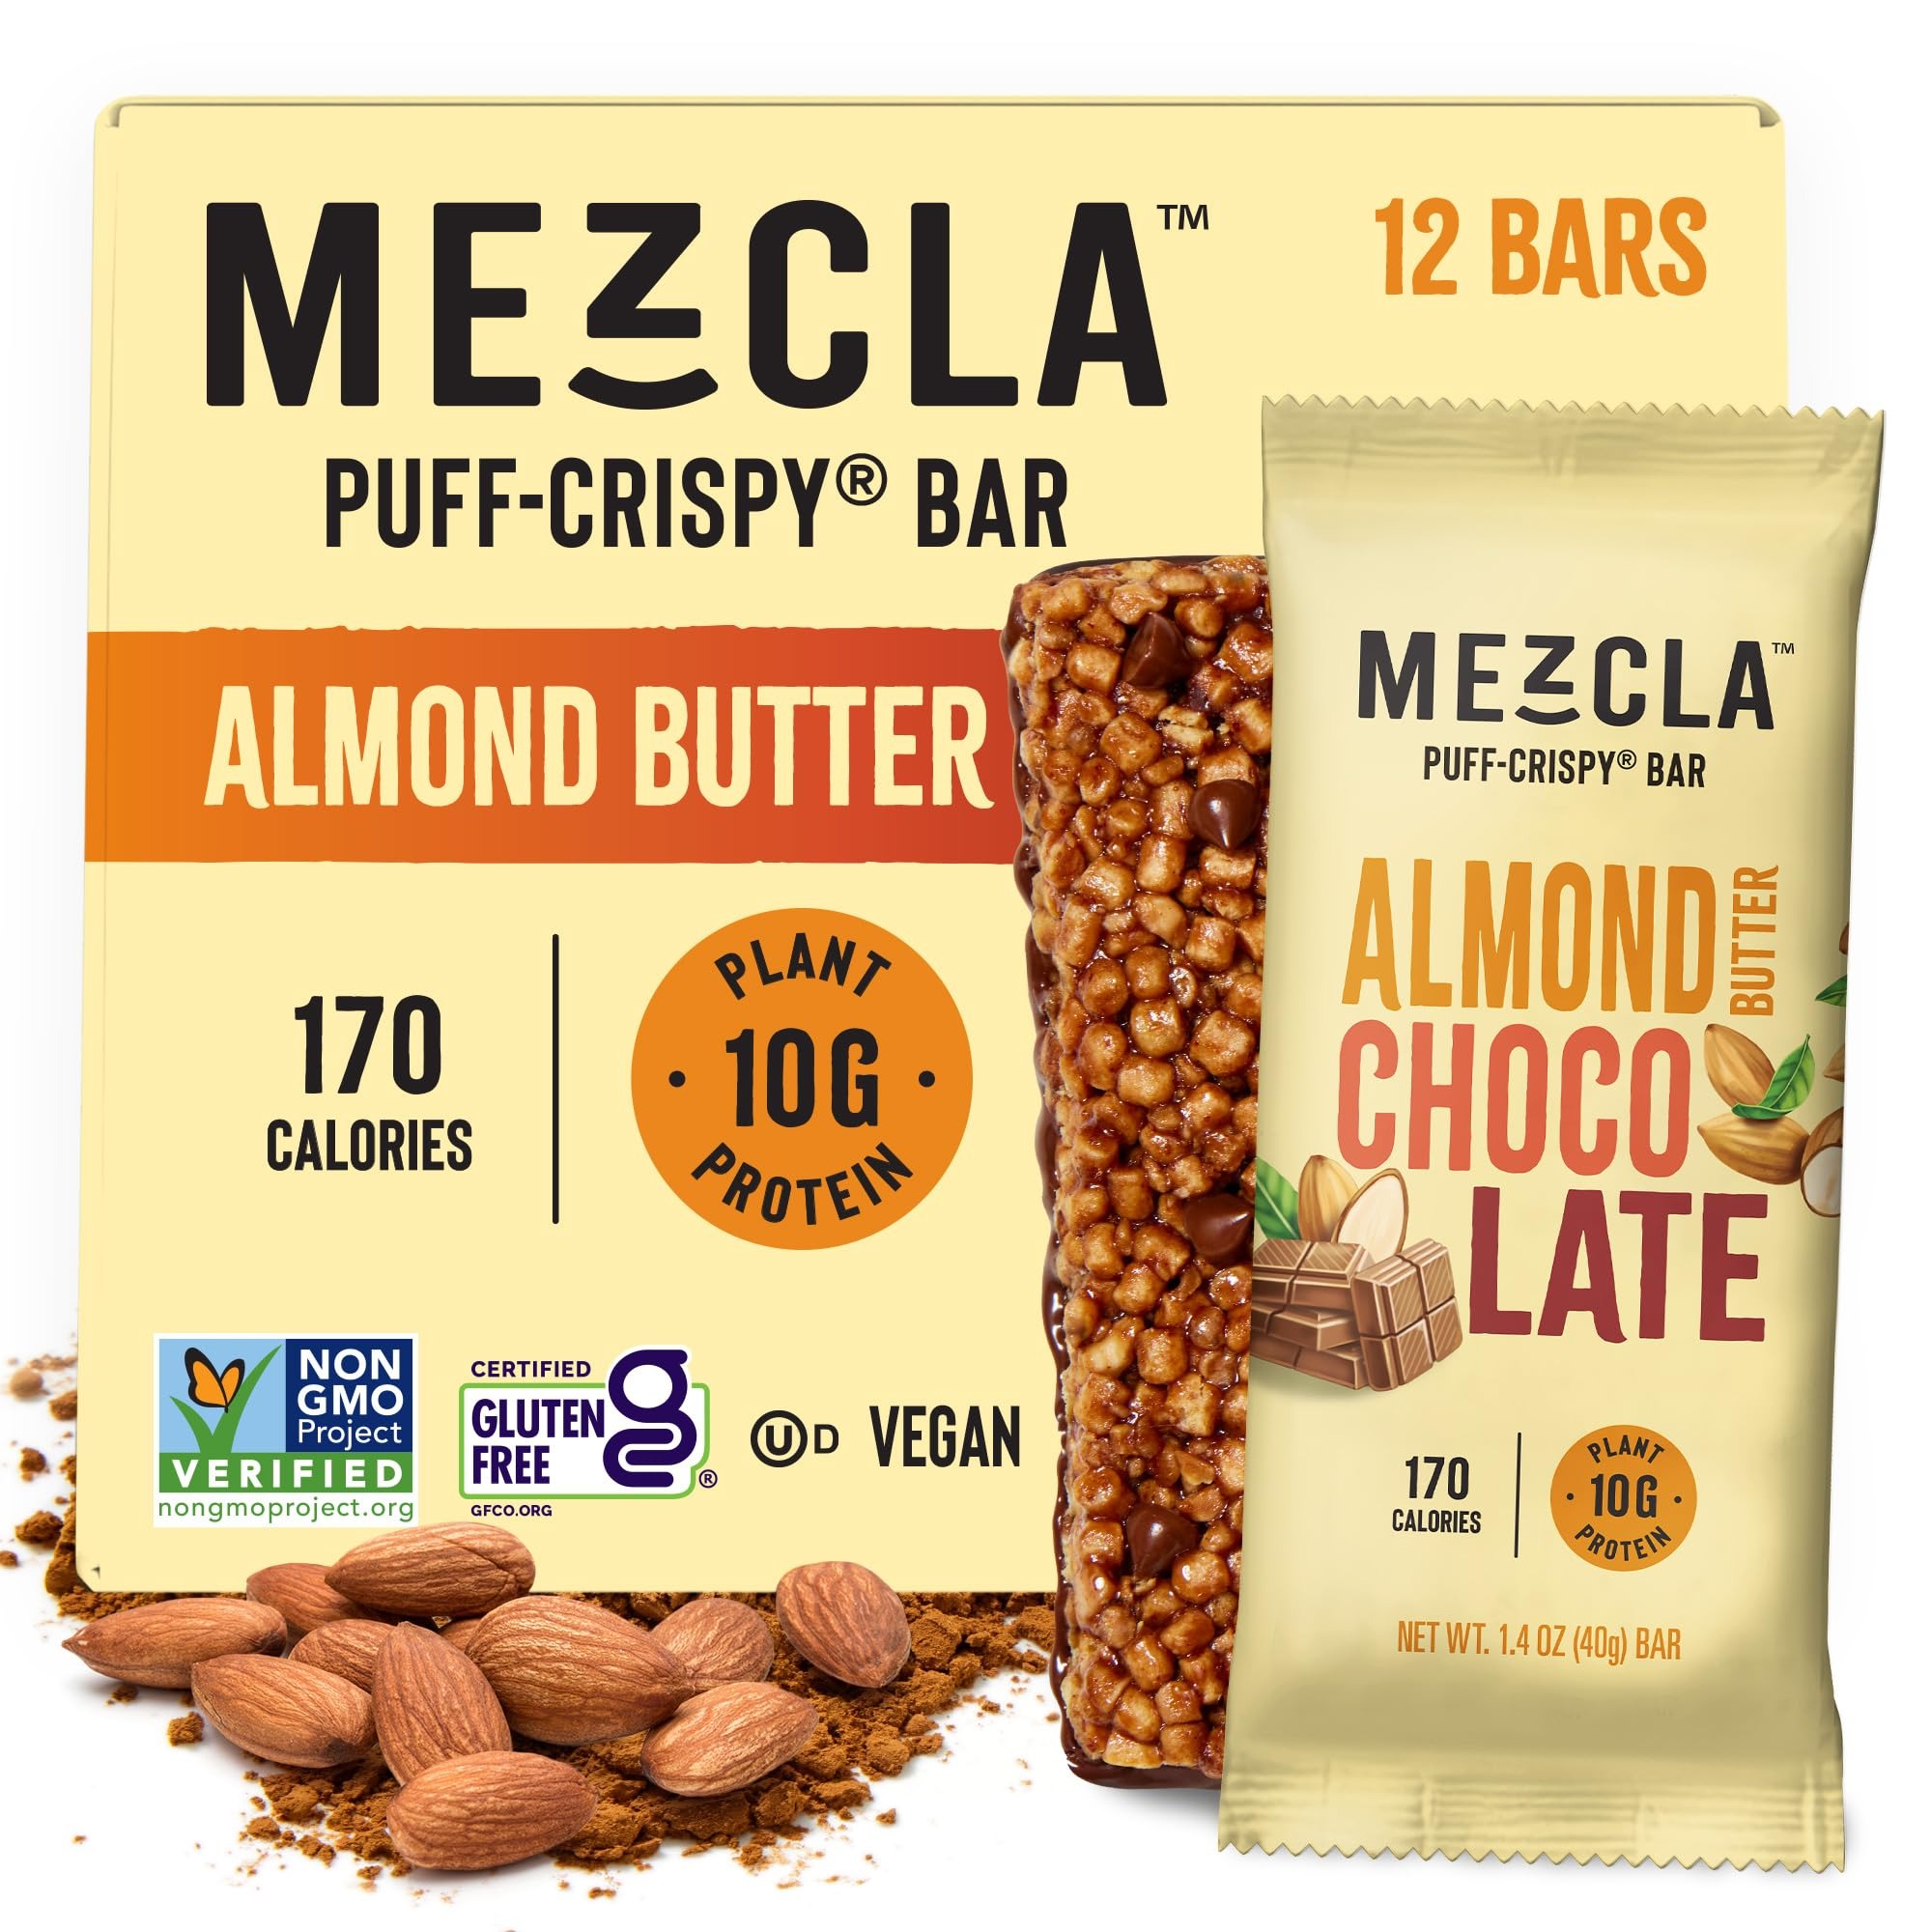
Item Name: Mezcla Vegan Protein Bars, Gluten Free Snack Made with Dark Chocolate, Pea Protein, Almonds and Other Premium Ingredients, Healthy Snacks, Almond Butter Chocolate, 10g of Protein, 12 Pack
Bullet Point 1: THE PERFECT BITE: Each Mezcla bite boasts exciting flavors and textures creating the ultimate Mezcla moment, a food experience our customers look forward to. Each protein bar has the perfect blend of pea crisps, quinoa, and sweetness to make your taste buds and body say thank you. Mezcla's Plant Protein Bars are the newest way to eat your protein and enjoy it too.
Bullet Point 2: CLEAN, HIGH PROTEIN SNACKS: Each of our bars is 100% plant based, gluten-free, non GMO, soy free, and has 10 grams of pure pea protein. They're perfect for a quick breakfast, afternoon snack, or whenever you need a healthy boost.
Bullet Point 3: FEEL GOOD INGREDIENTS: We searched far and wide for quality ingredients that would taste great and make us feel even better. Made with almonds, dark chocolate, cocoa butter, pea crisp, quinoa, and almond butter. If you love almond butter as much as we do, you'll fall in love with the rich, nutty, creamy flavor of our Almond Butter Chocolate Puff-Crispy Bar.
Bullet Point 4: UNMATCHED TEXTURES: Satisfy your almond butter cravings with these deliciously crunchy and indulgent vegan snacks. The combination of almond butter with the light chocolate coating gives each snack bar a balanced, delicately sweet flavor that will leave you wanting more!
Bullet Point 5: EACH BAR GIVES BACK: Mezcla is dedicated to making a positive impact in communities around the world. Partnering with The Hunger Project, a global non-profit committed to ending world hunger by 2030, Mezcla donates a proceed of bar sales to support their efforts.
Product Description: Breakfast
Value: 16.8
Unit: Ounce

Price: 28.79